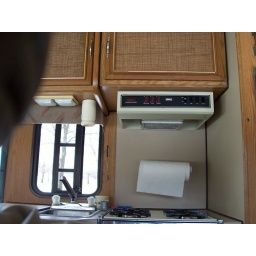
microwave in cabinet above stove